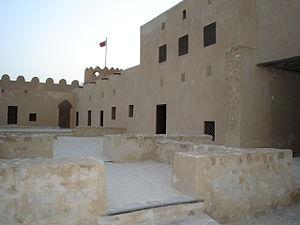
Riffa est la deuxième plus grande ville de Bahreïn. En 2010, sa population s'élevait à 121 566 habitants.
La forteresse de Riffa, ou Riffa Fort, est un fort situé dans la ville de Riffa.